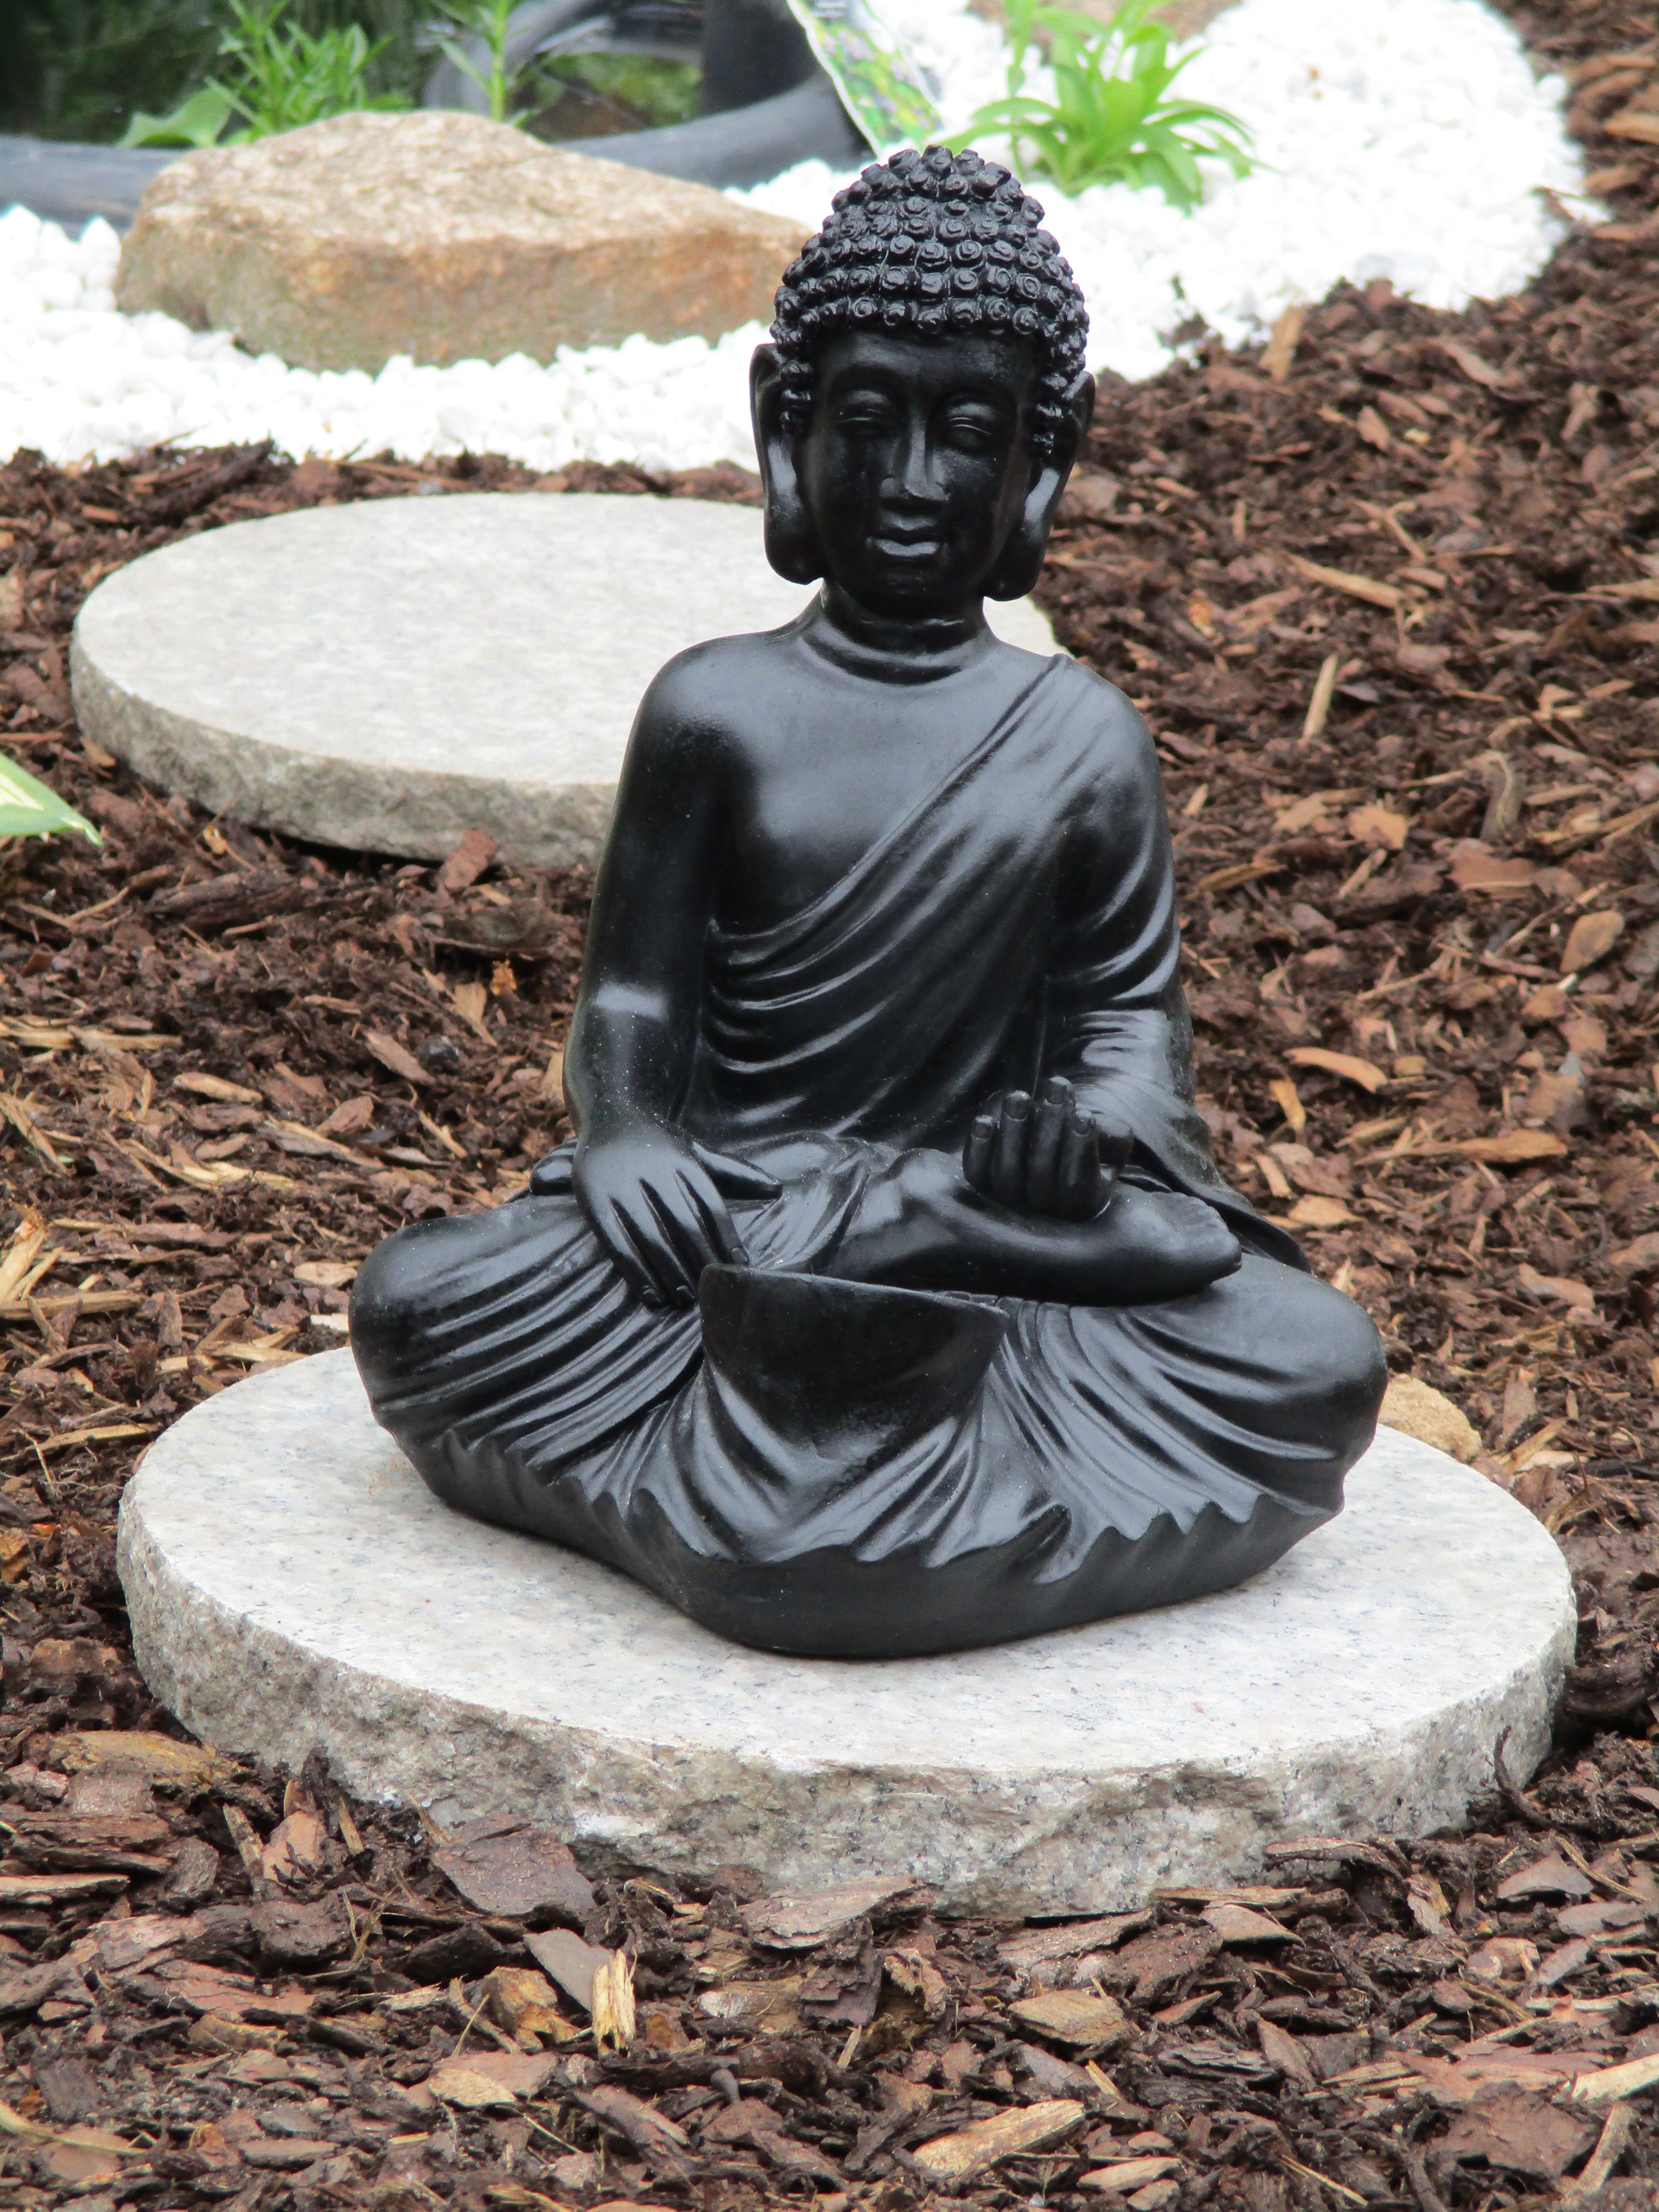
stone, monument, statue, buddhist, asia, black, face, sculpture, art, relaxation, figure, meditation, temple, head, yoga, buddha, prayer, carving, mantra, stone figure, buddha figure, eastern religion, stone sculpture, stone carving, pilates, qigong, human positions, yogates, mani stone